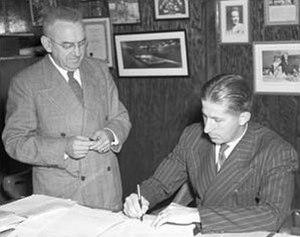
Francis Joseph Aloysius Selke est un dirigeant de la Ligue nationale de hockey en Amérique du Nord.